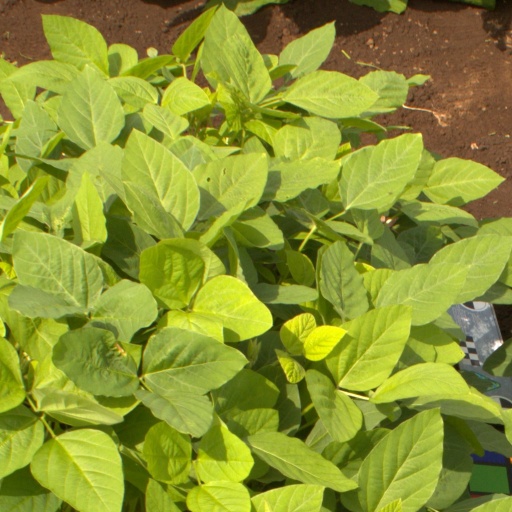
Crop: soybean